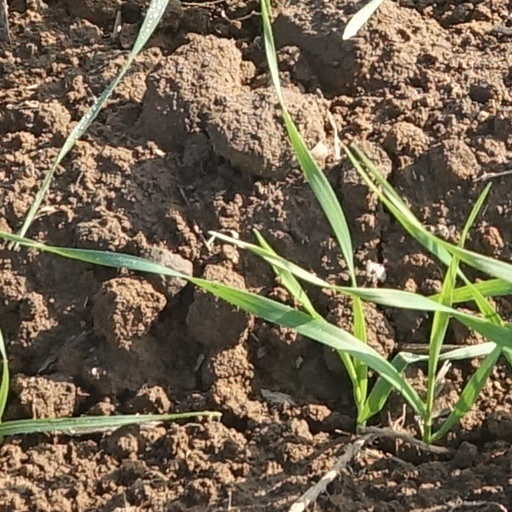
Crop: wheat